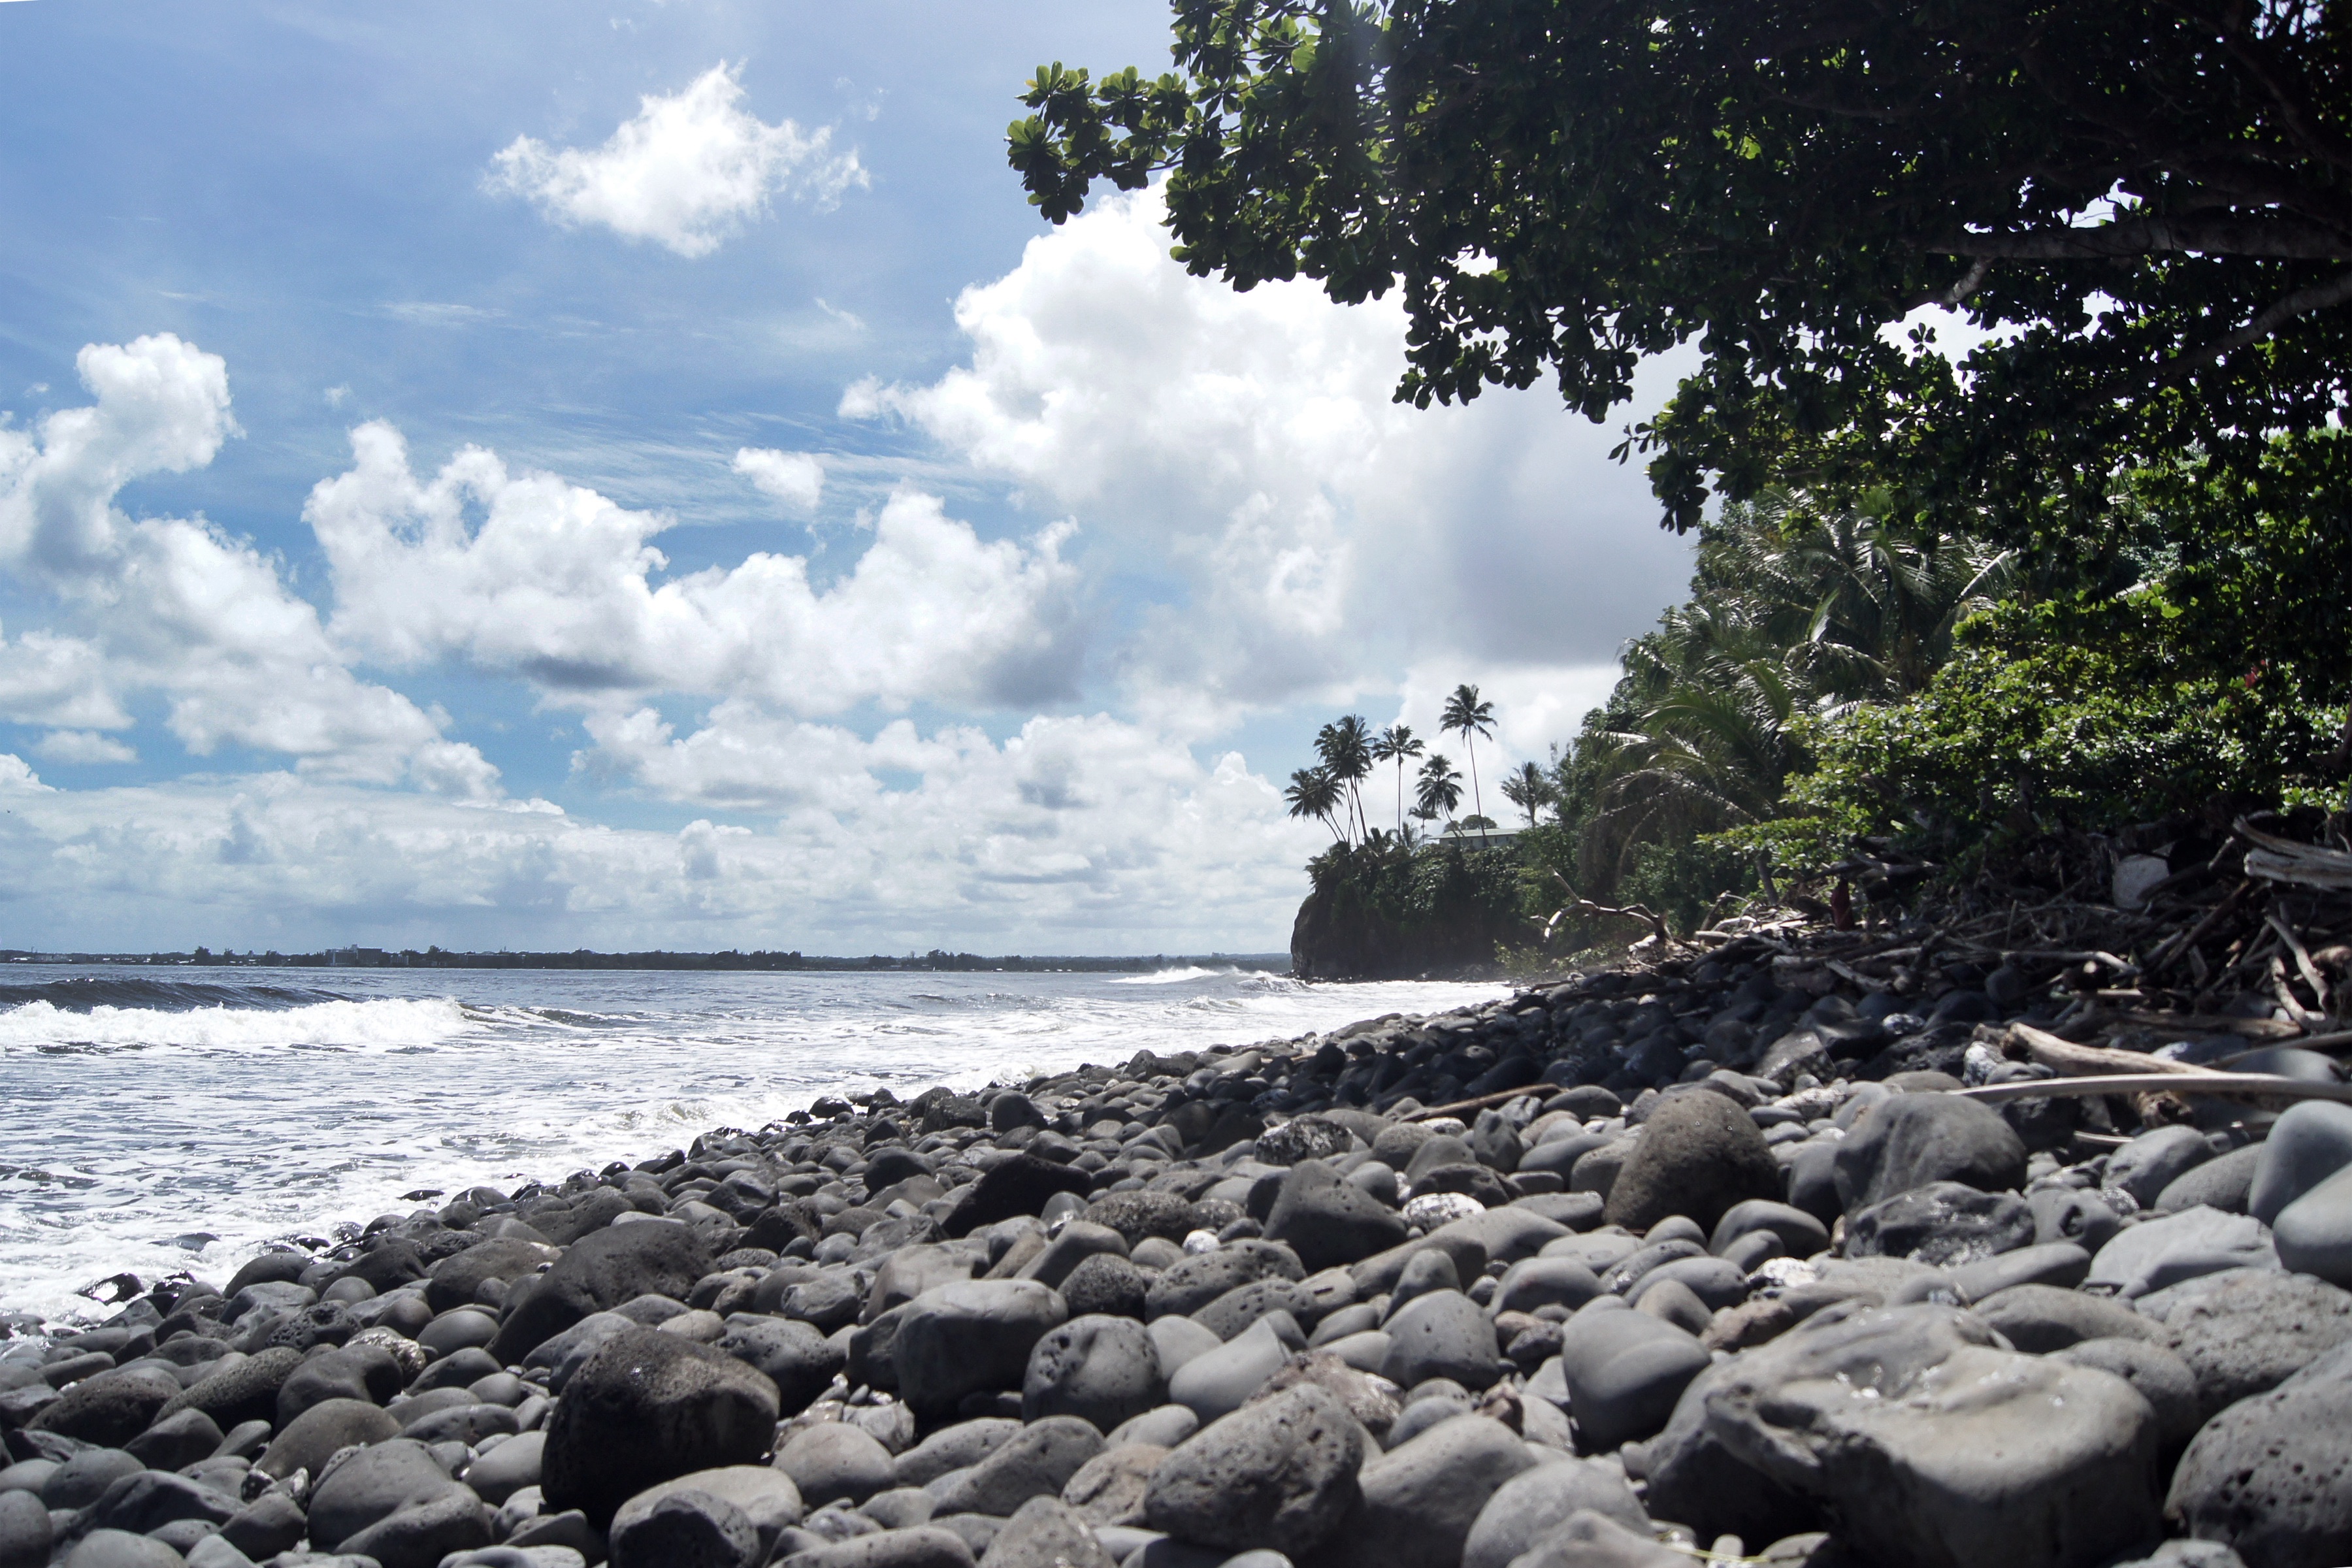
beach, sea, coast, rock, ocean, shore, wave, vacation, cove, bay, material, body of water, wind wave